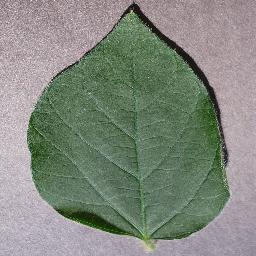
Label: Soybean___healthy